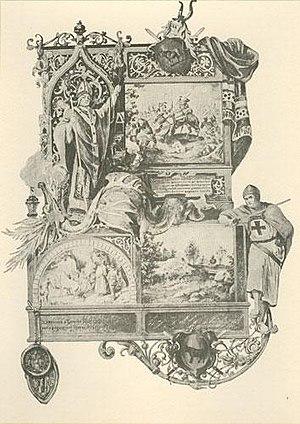
Théodoric est le deuxième missionnaire connu de Livonie après Meinhard de Holstein, l'évêque de Livonie. Il devient évêque d'Estonie.